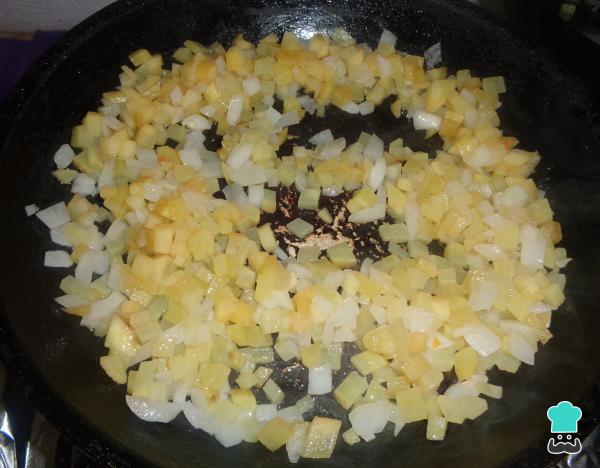
Para el primer paso, colocamos el aceite vegetal en la sartén. Una vez caliente, agregamos la cebolla y las papas picadas, añadimos una pizca de sal y dejamos que se sofrían por aproximadamente 4 minutos.